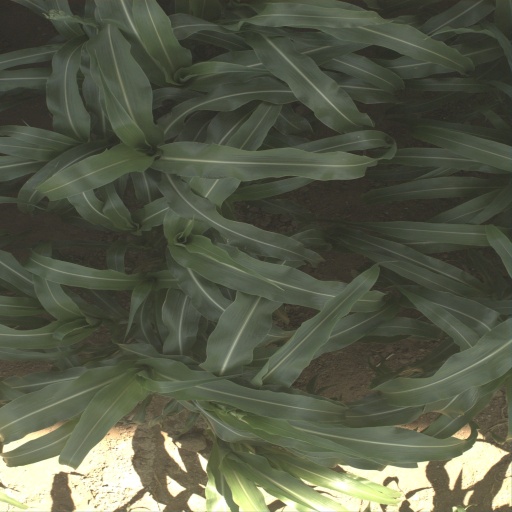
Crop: sorghum